Omega Aerial Refueling Services

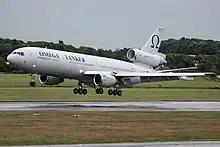
An Omega Air KDC-10 landing at Glasgow Prestwick Airport in July 2016

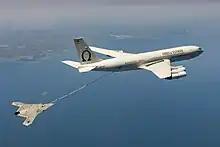
An Omega Boeing KC-707 (N707MQ) refuelling a Northrop Grumman X-47B in April 2015

Omega Aerial Refueling Services Incorporated is an American aviation company that provides aerial refueling services for military customers.